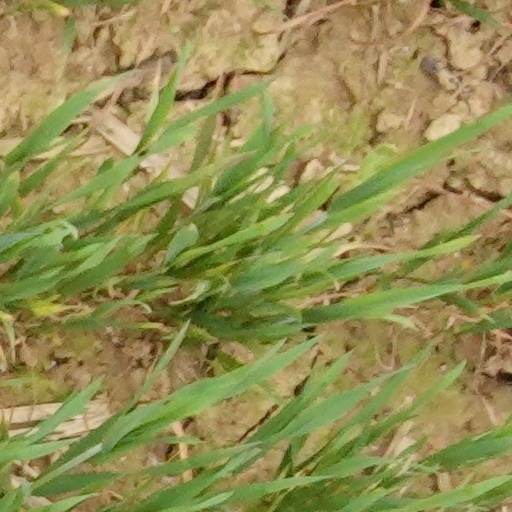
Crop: wheat